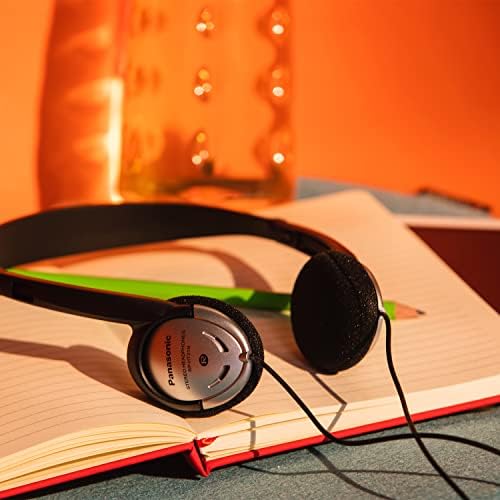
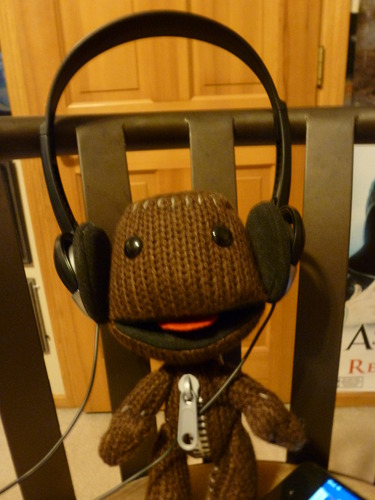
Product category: headphones
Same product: yes